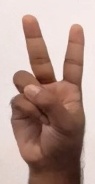
ASL sign: V